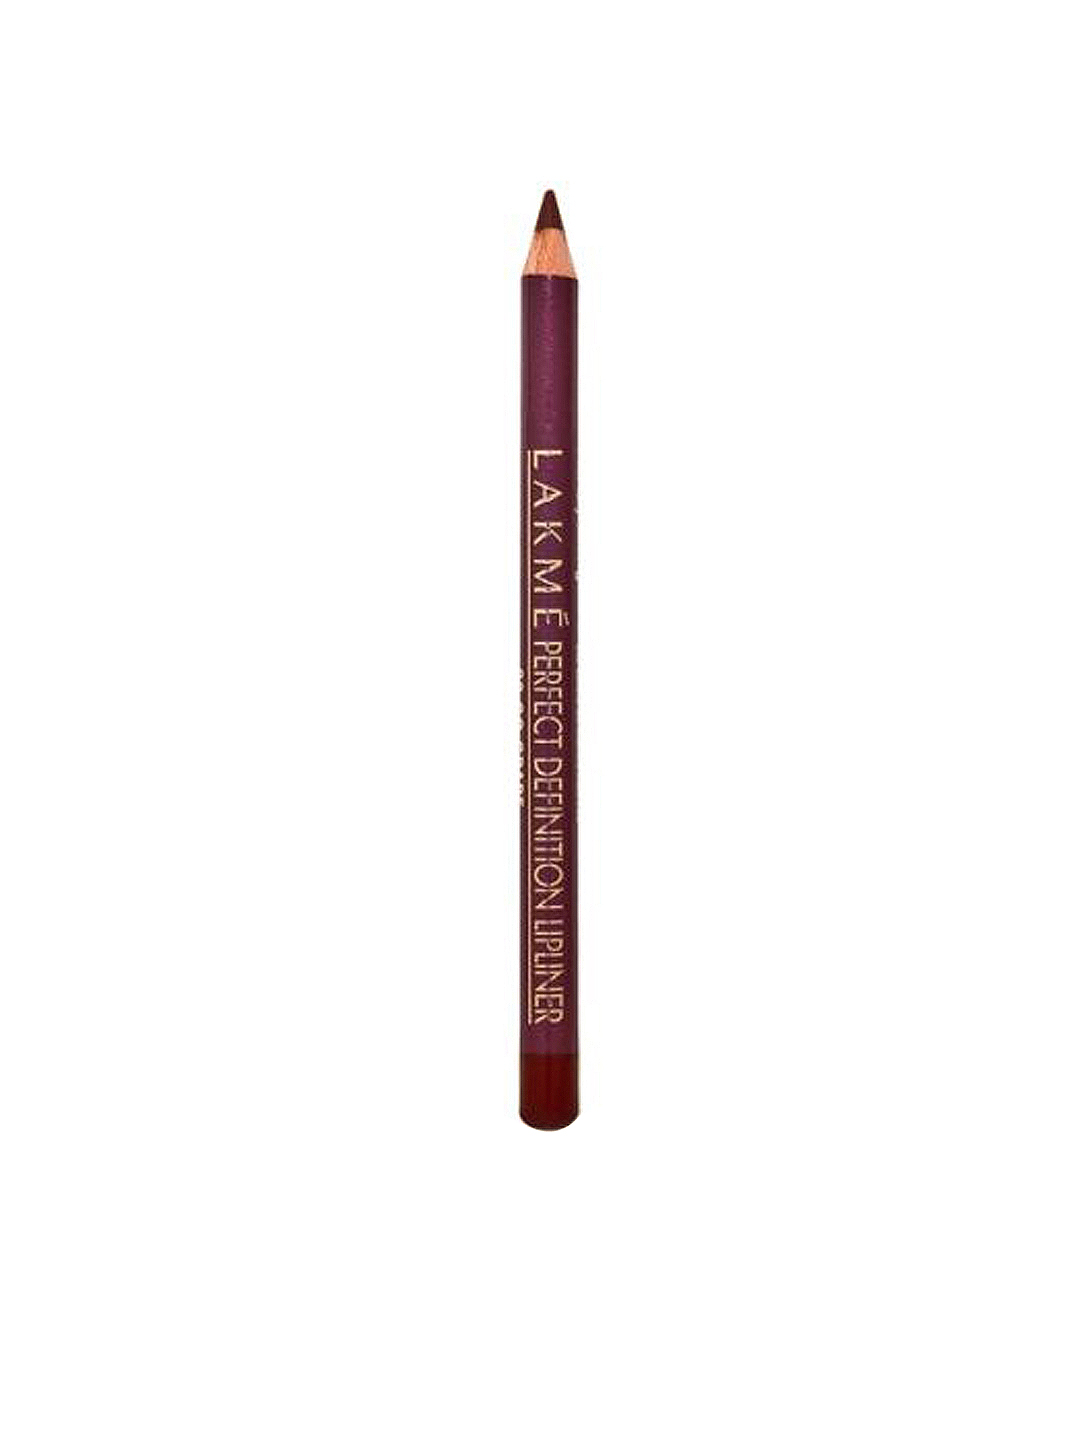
Lakme Perfect Defination Walnut Lipliner 02
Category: Personal Care / Lips / Lip Liner
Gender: Women
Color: Brown
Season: Spring 2017
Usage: Casual